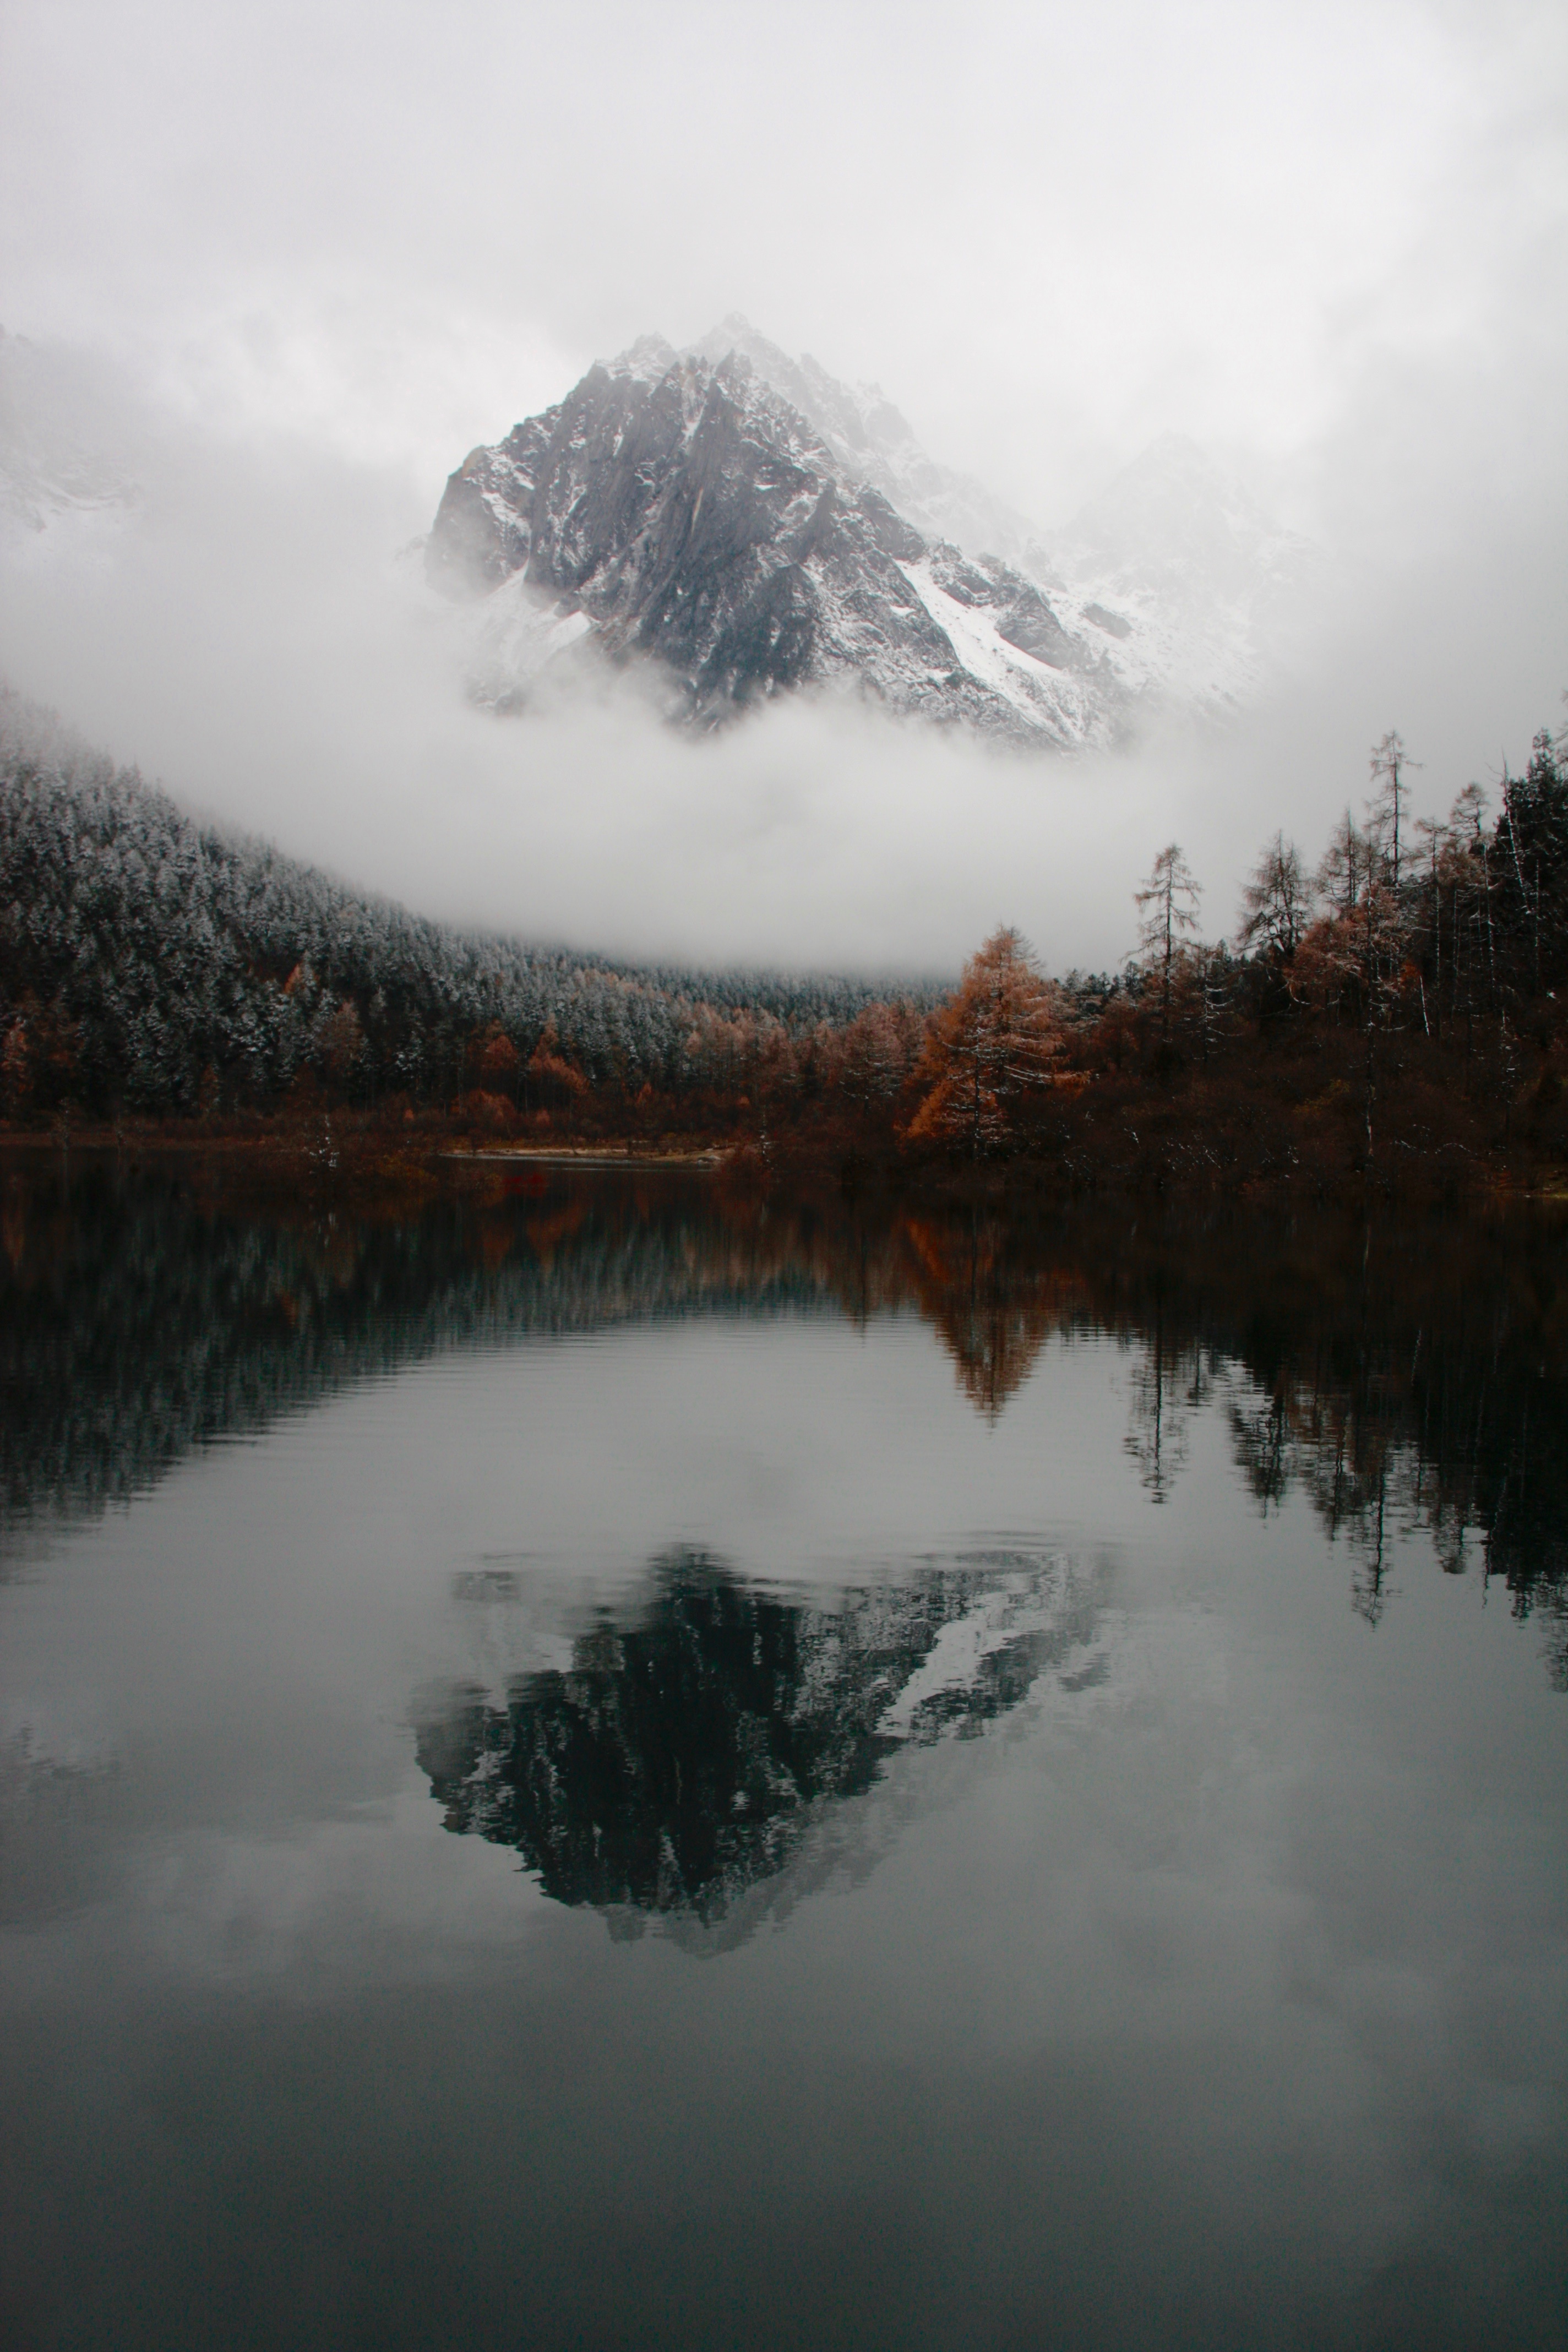
landscape, tree, water, nature, wilderness, mountain, snow, winter, cloud, fog, sunrise, mist, morning, hill, lake, dawn, river, mountain range, reflection, weather, reservoir, season, loch, atmospheric phenomenon, mountainous landforms